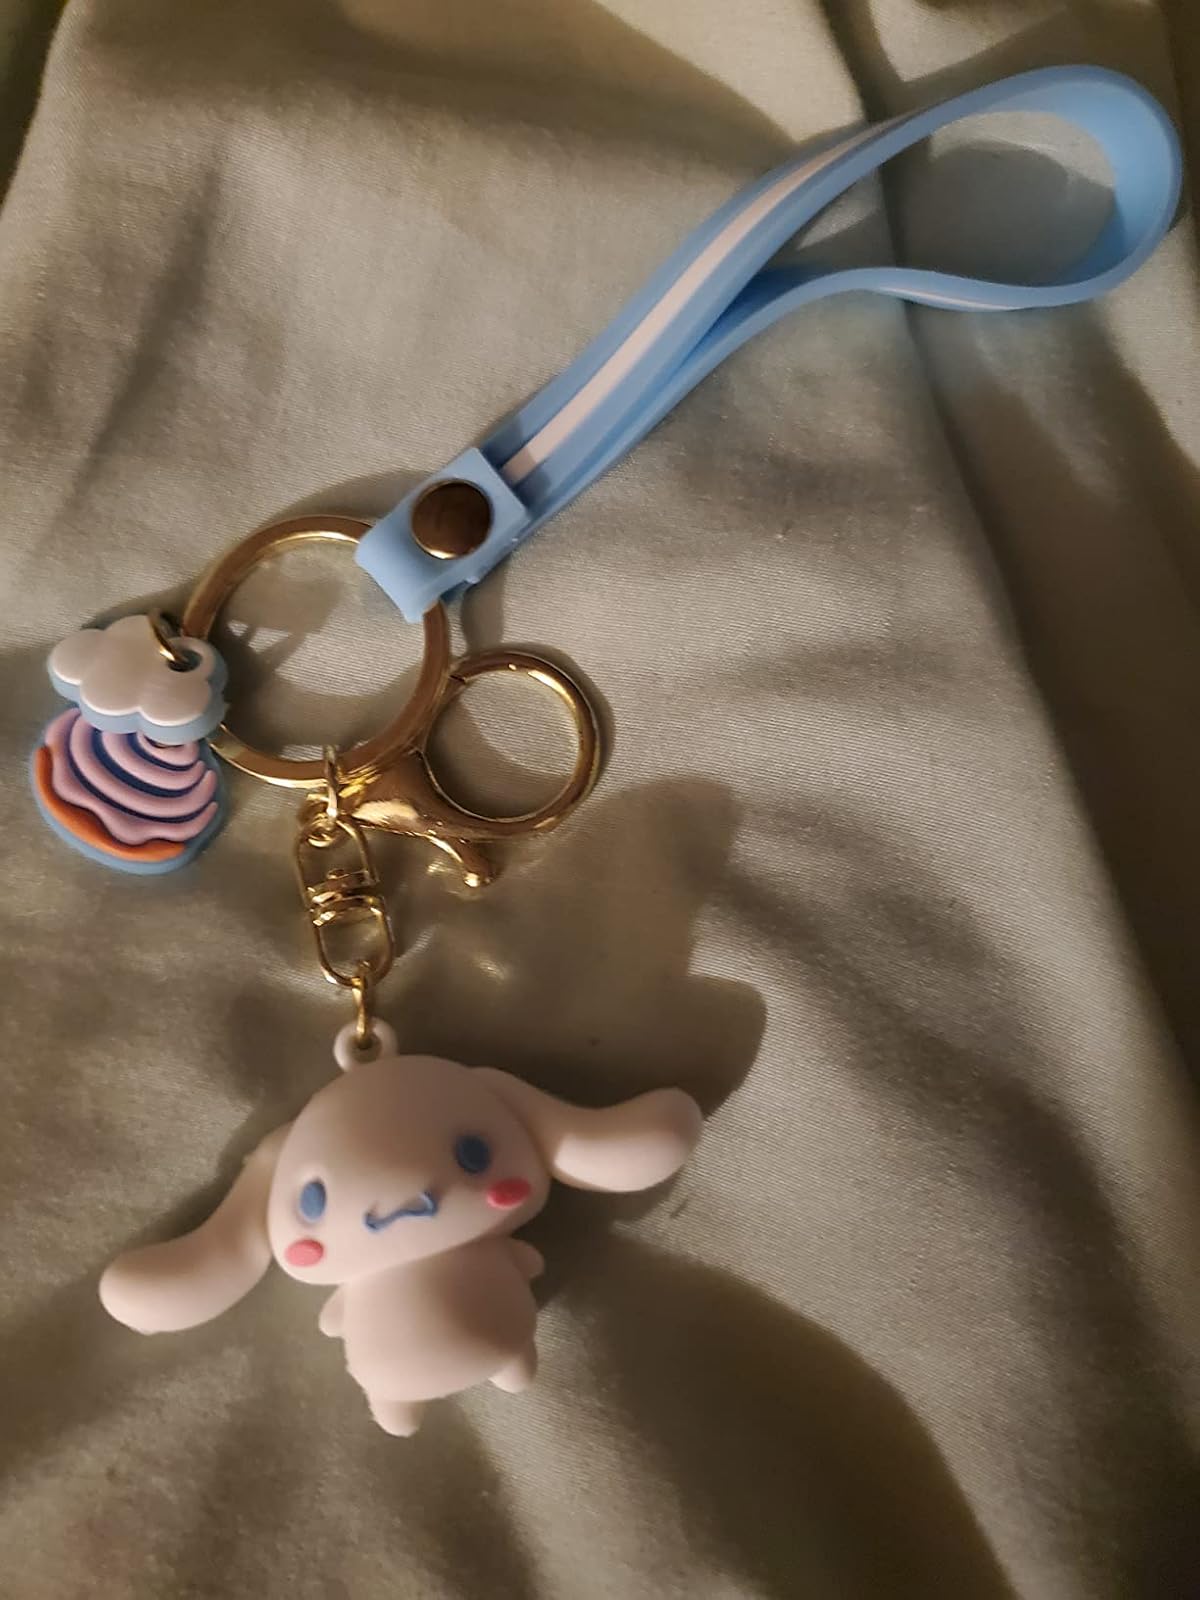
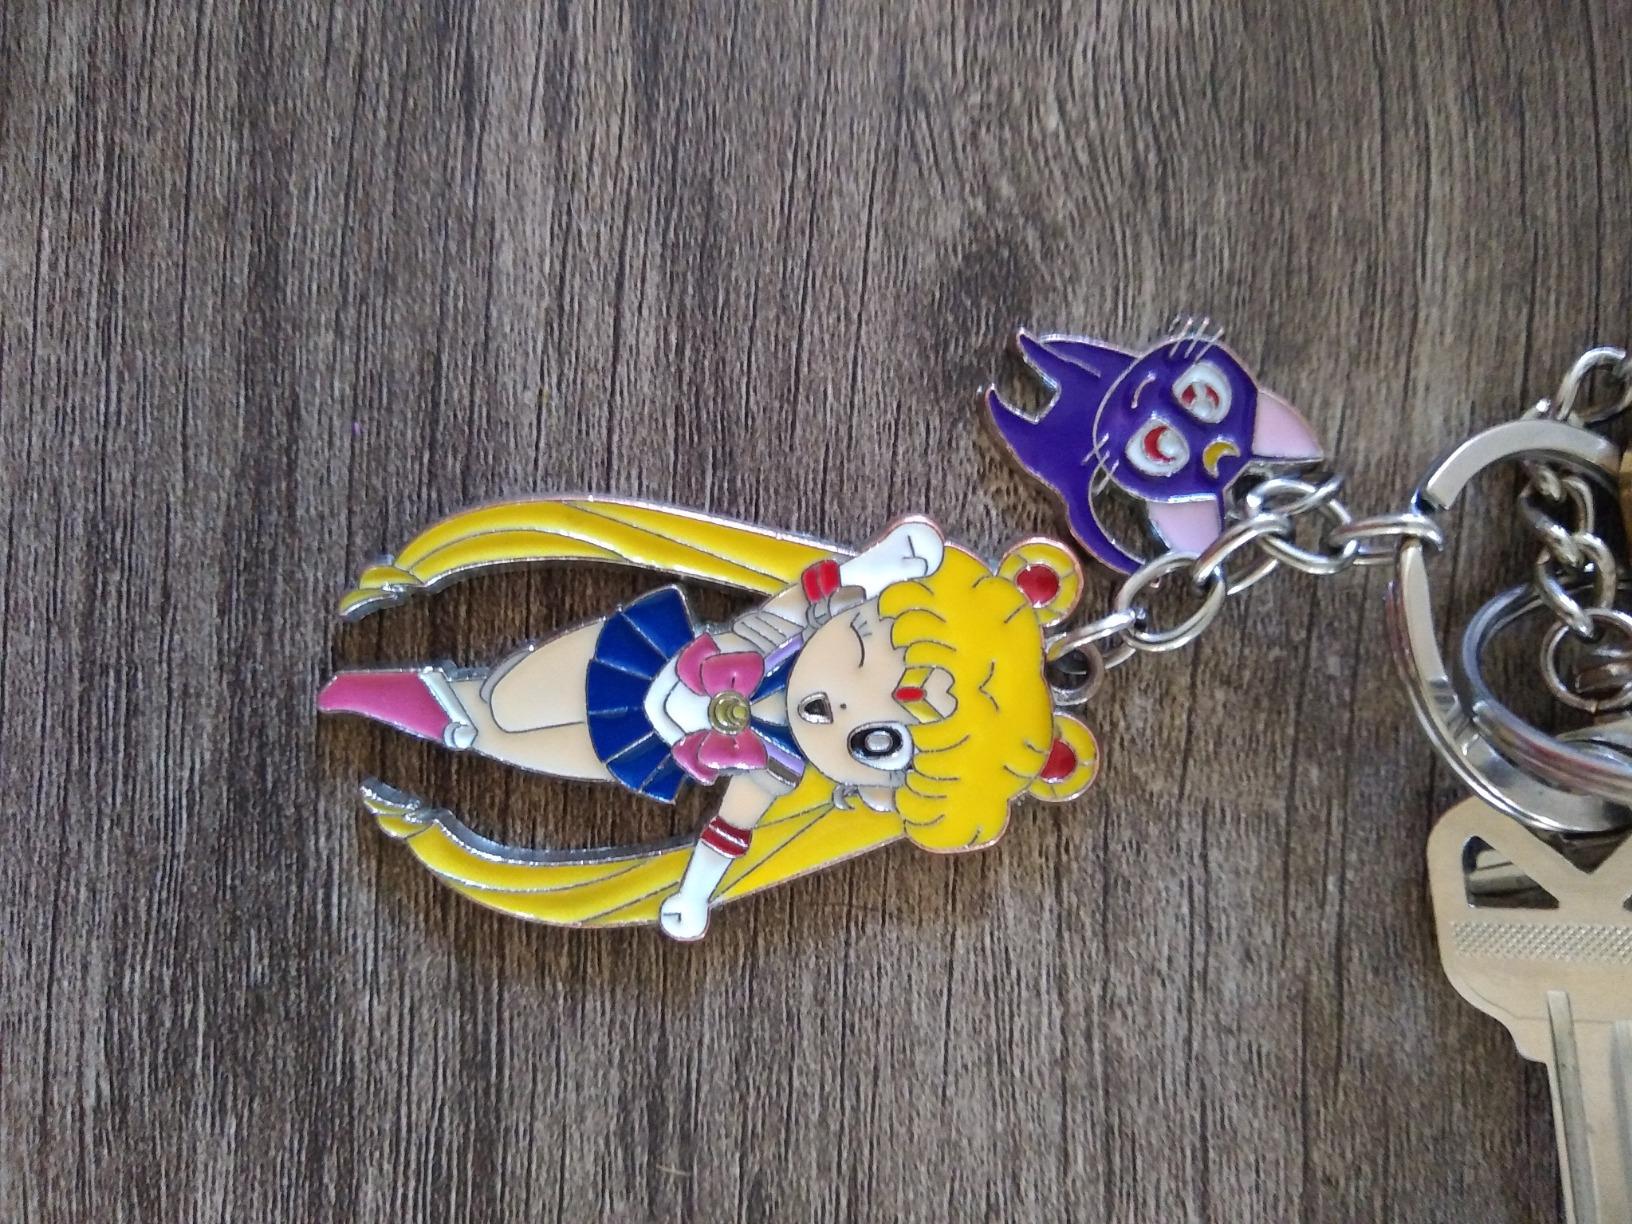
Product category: accessories_keychain
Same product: no